Leonard Stanley

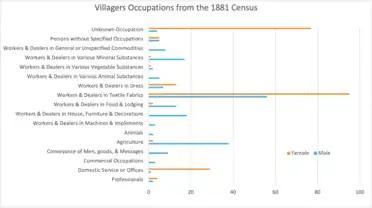
Villagers' Occupations, 1811

Several other new businesses opened in the village; The Lamb Inn on Marsh Road in 1863, the post office on the Bath Road in 1870, and a water powered tannery in c.1848, that made leather horse harnesses. The Wesleyan Chapel was extended to include a school room. Opposite the Lamb Inn at the corner of Marsh Road and Bath Road, Thomas Lidiatt, a local carpenter, founded an organ and harmonium building business which made some 40 church organs over the years.